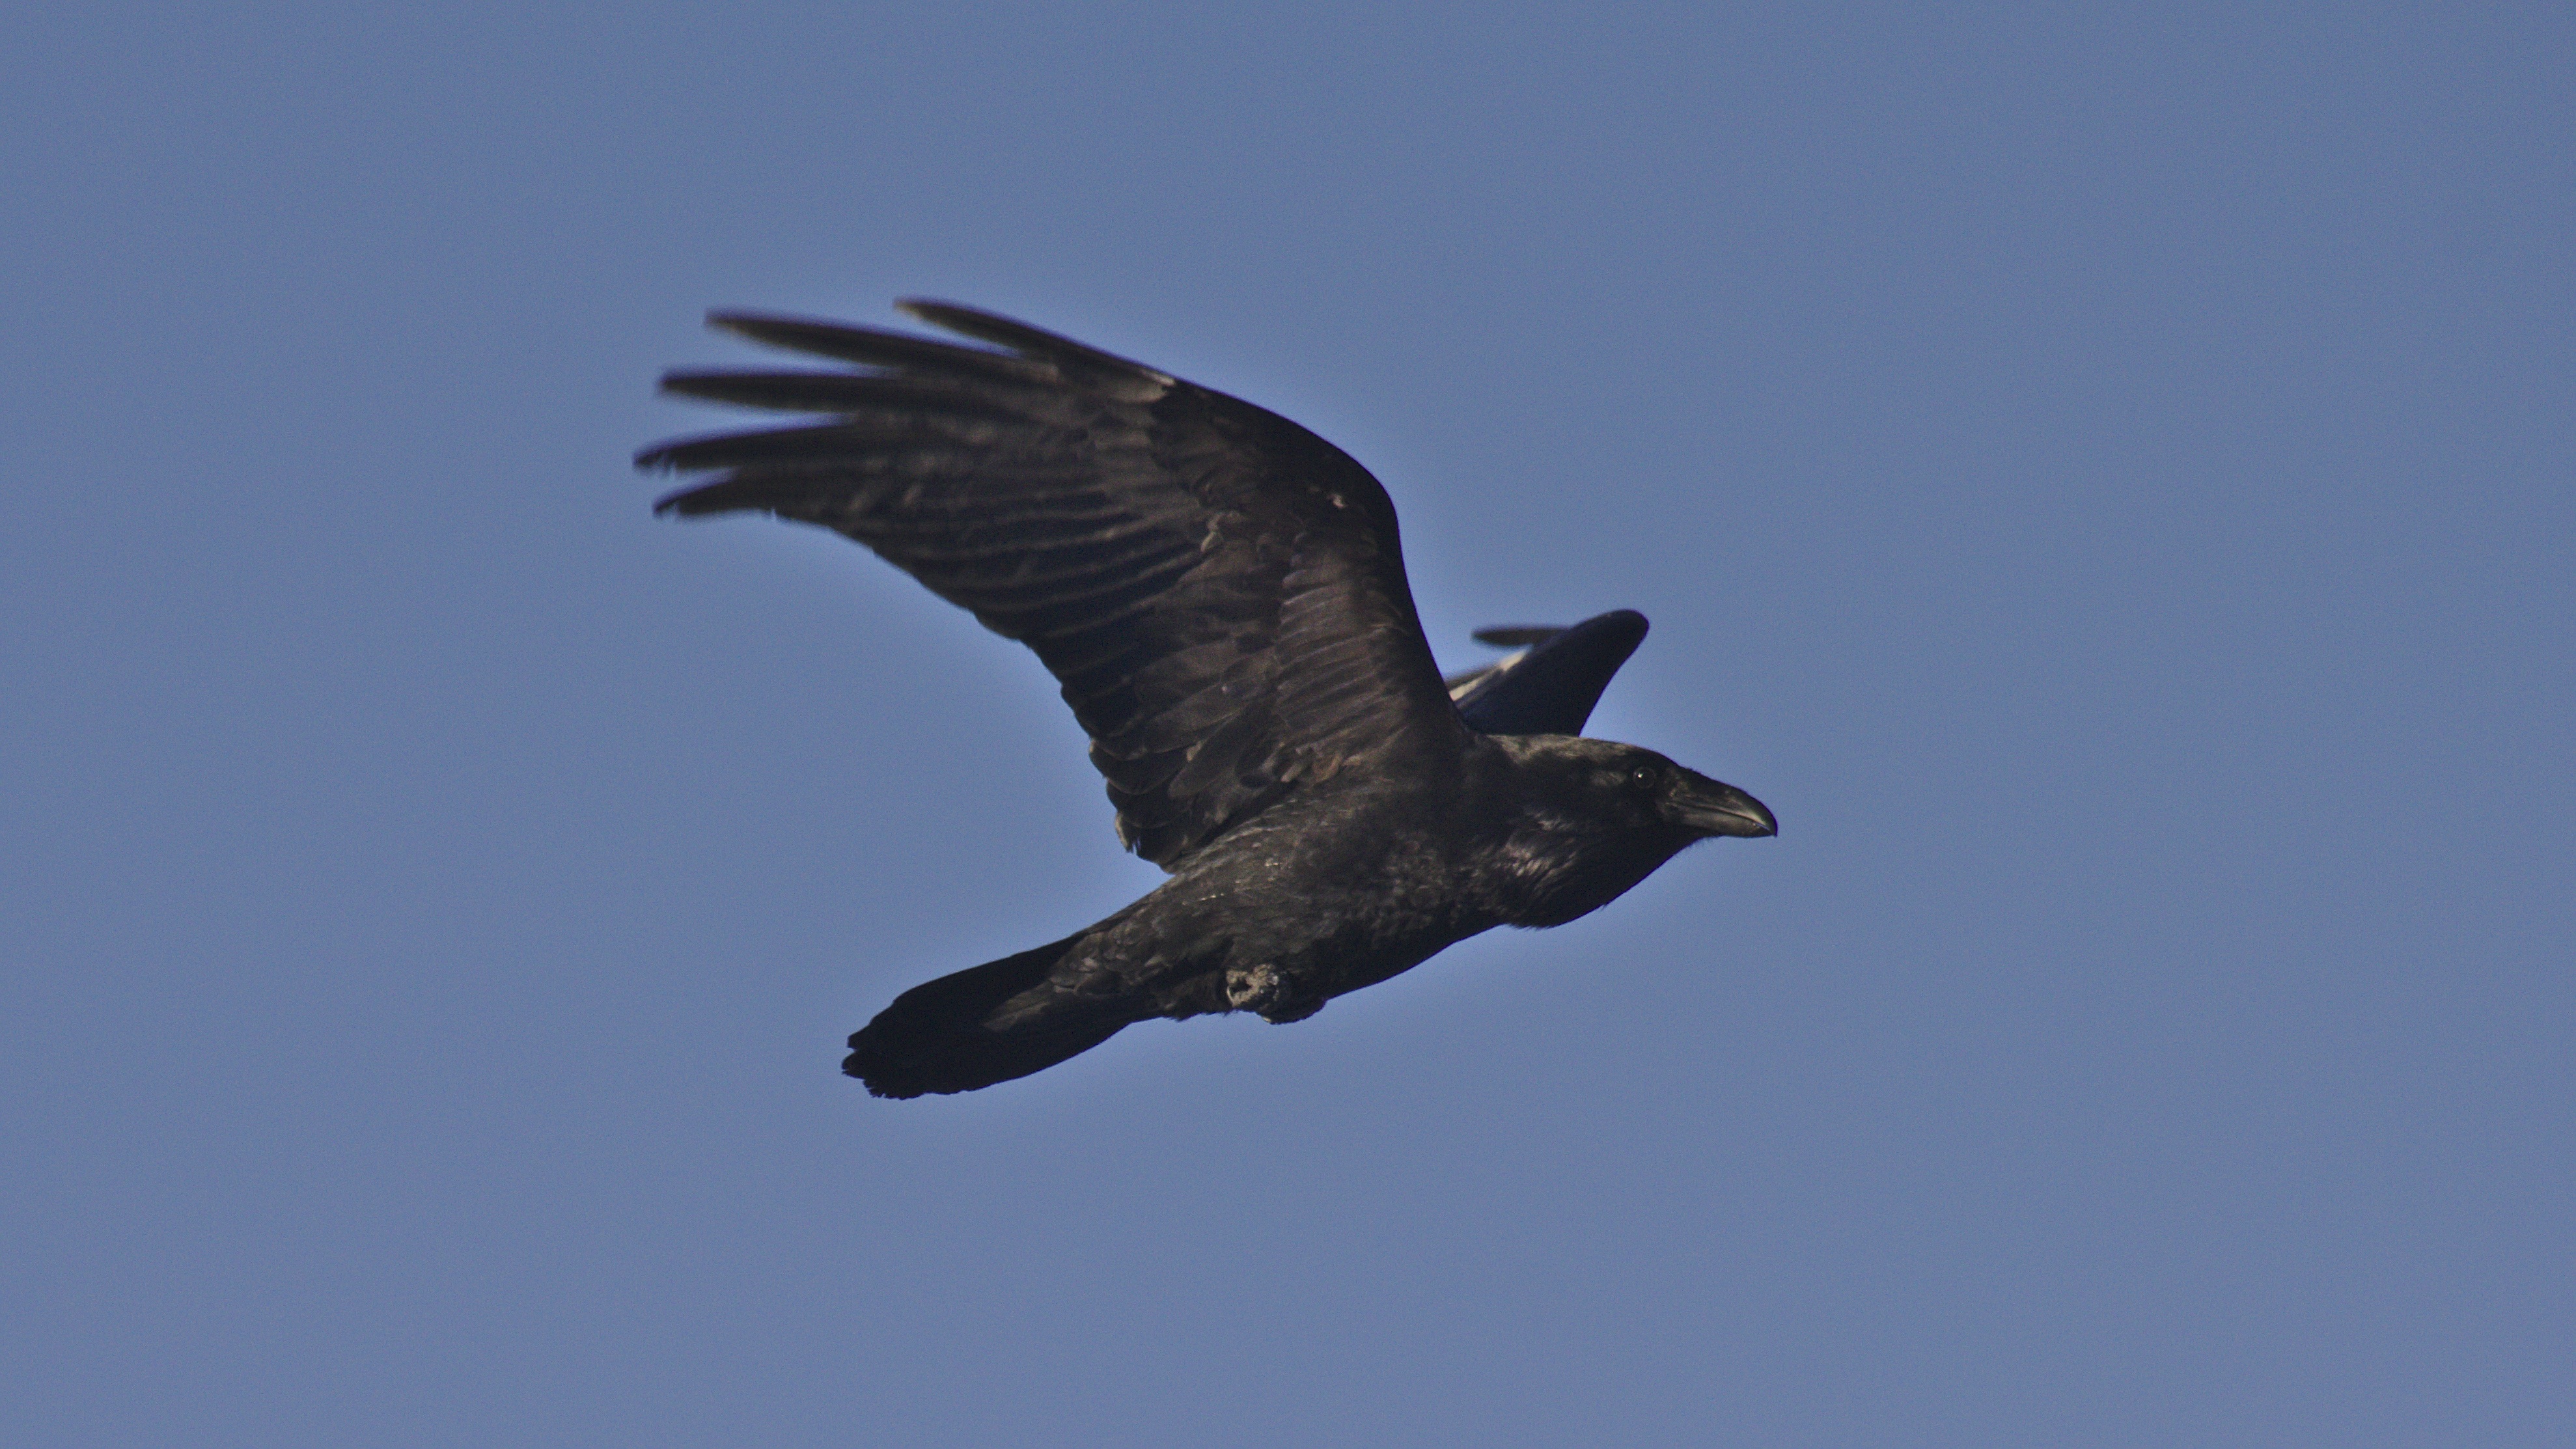
bird, wing, animal, flying, wildlife, wild, beak, flight, eagle, blue, black, fauna, bird of prey, vertebrate, raven, buzzard, accipitriformes